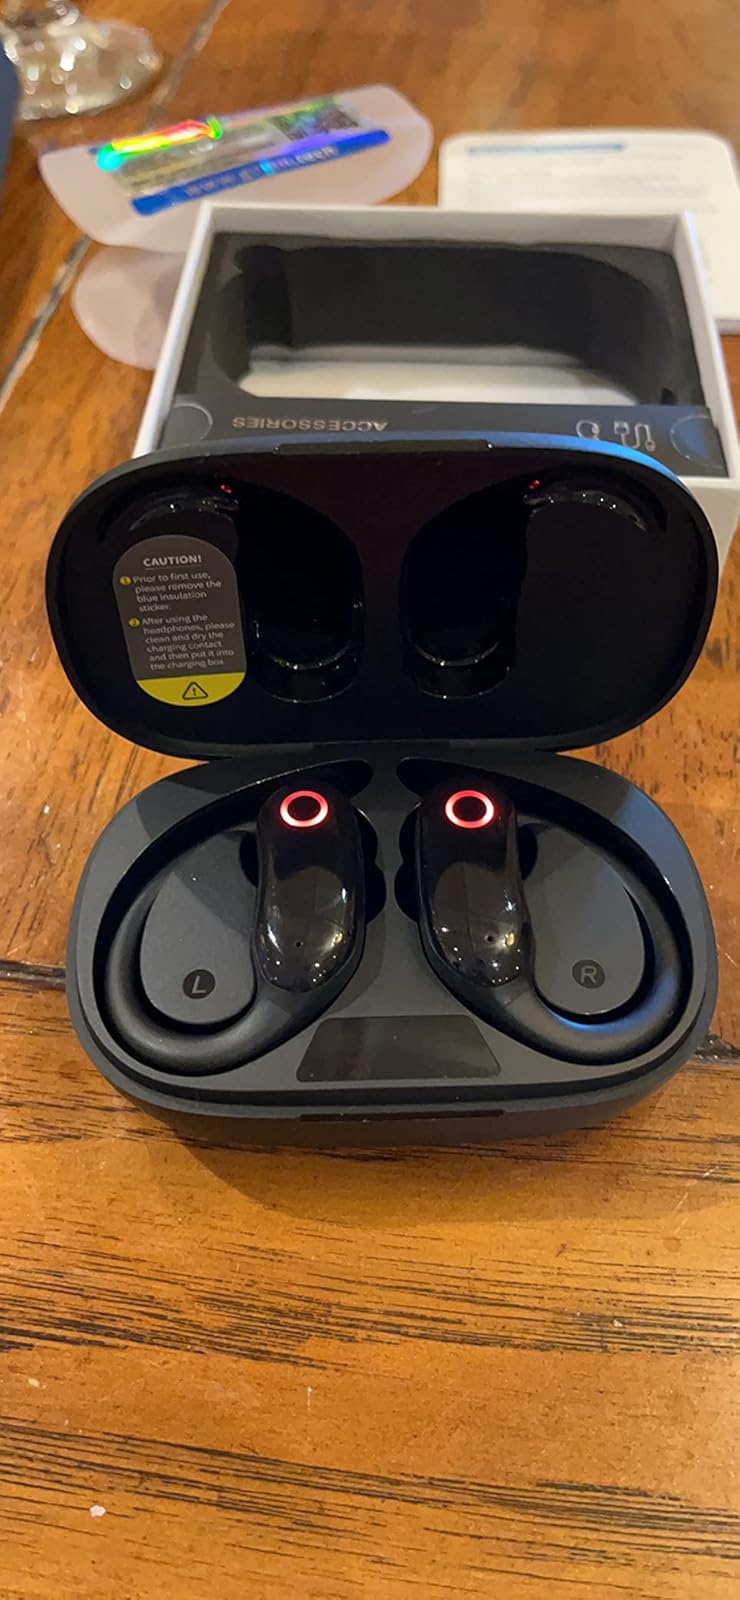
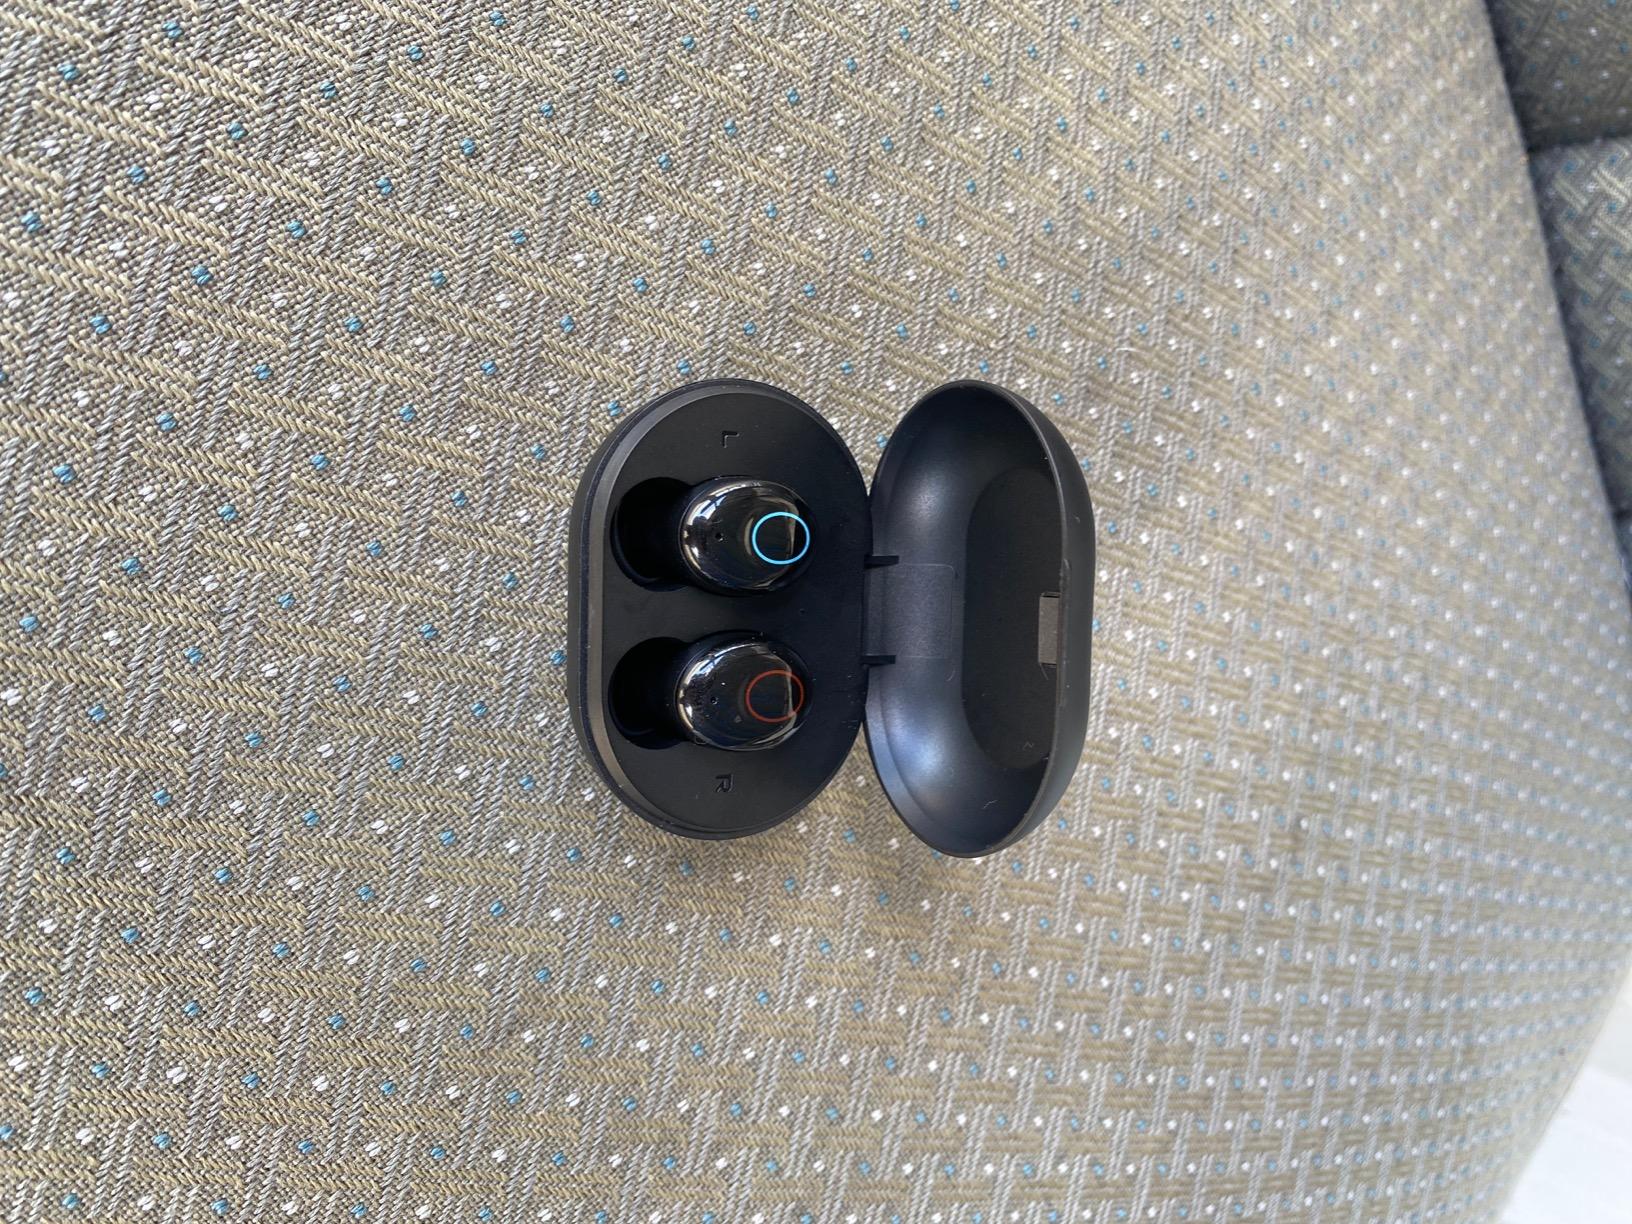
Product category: earbuds
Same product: no